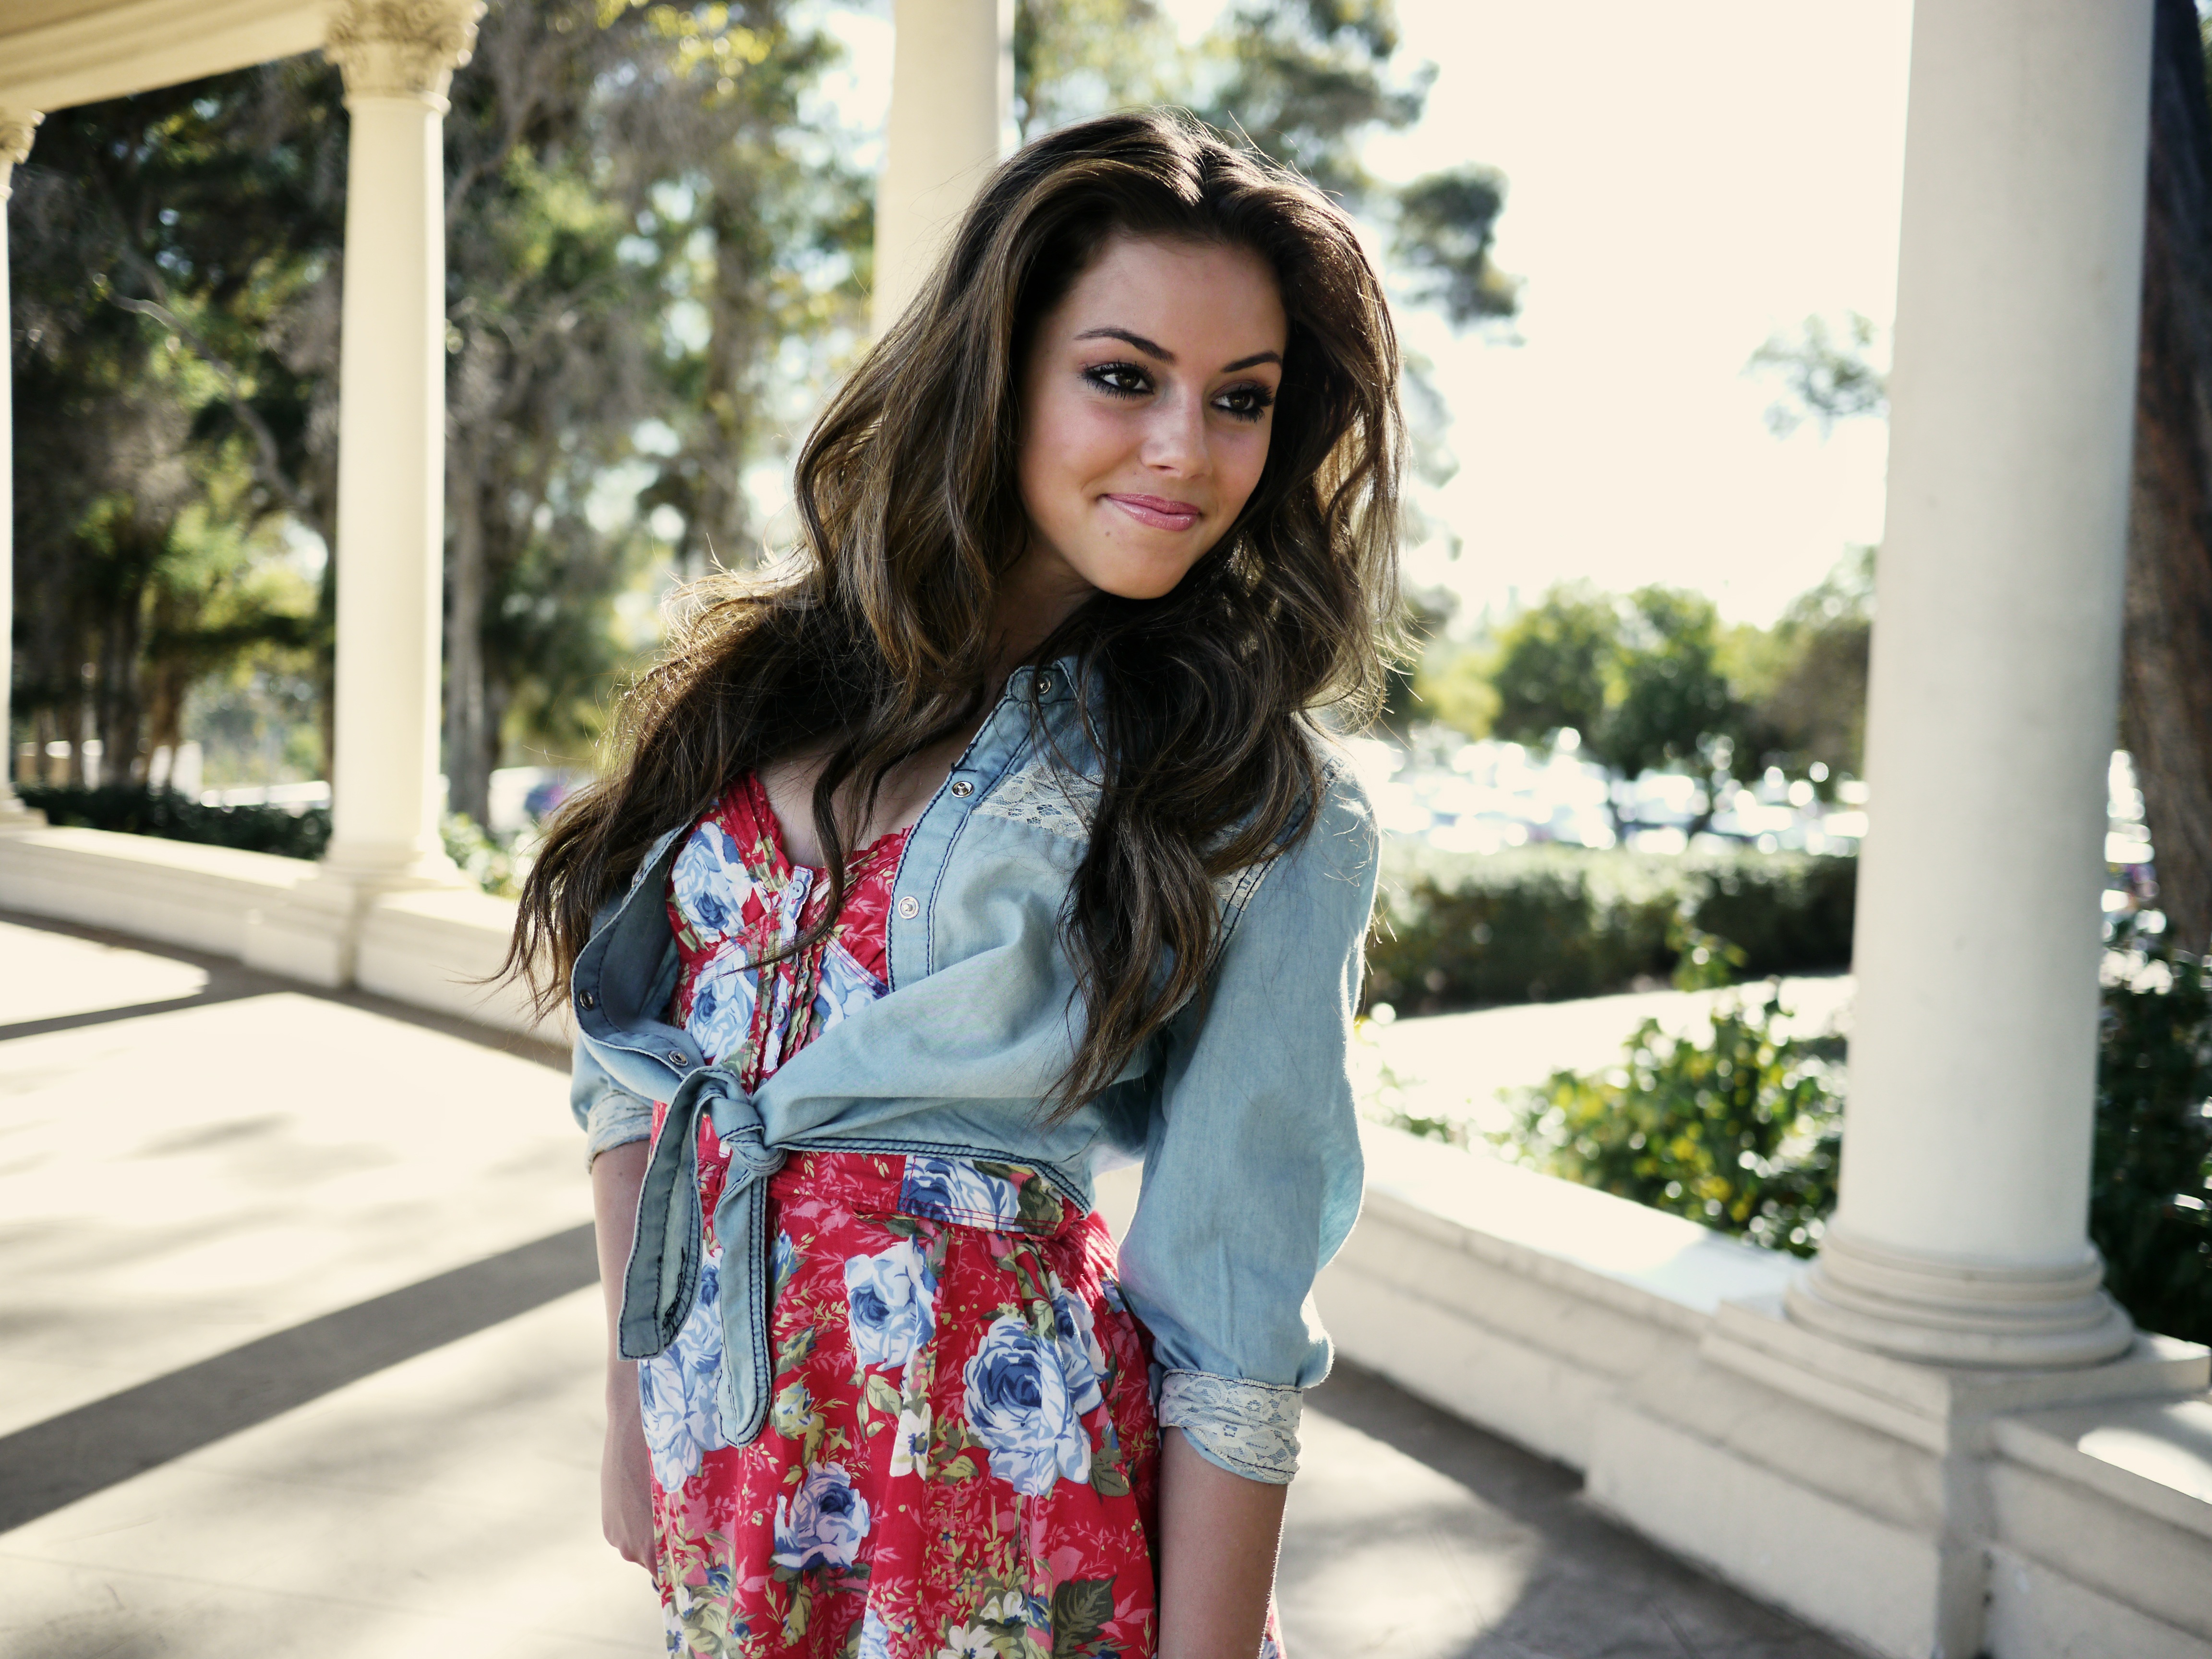
girl, woman, vintage, sweet, pattern, portrait, young, spring, fashion, clothing, outerwear, smiling, smile, long hair, posing, textile, dress, design, beautiful, photo shoot, looking away, brown hair, wavy hair, flower dress, denim shrug